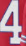
Number: 4